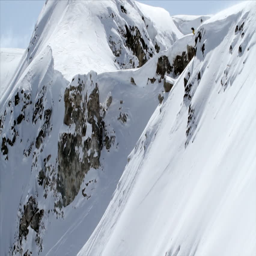
a freestyle skier charges down a snow covered mountain with rocks and performs a big jump